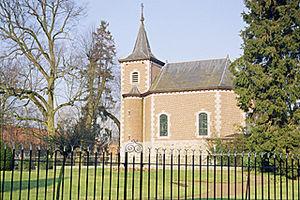
Chapelle de Saives
Faimes est une commune francophone de Belgique située en Région wallonne dans la province de Liège, ainsi qu'un hameau en faisant partie. Ils se trouvent dans la région naturelle de Hesbaye.